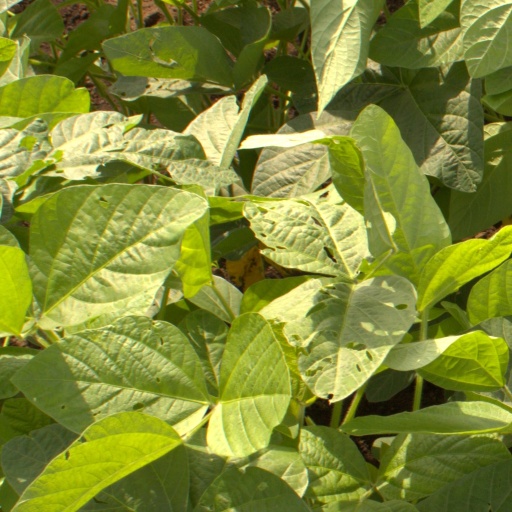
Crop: soybean